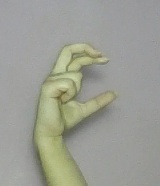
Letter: thal